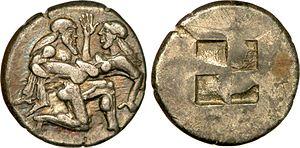
Thasos ou Thásos, est une île montagneuse de l'archipel grec, à 8 km de la Thrace continentale et à l'ouest de l'île de Samothrace.